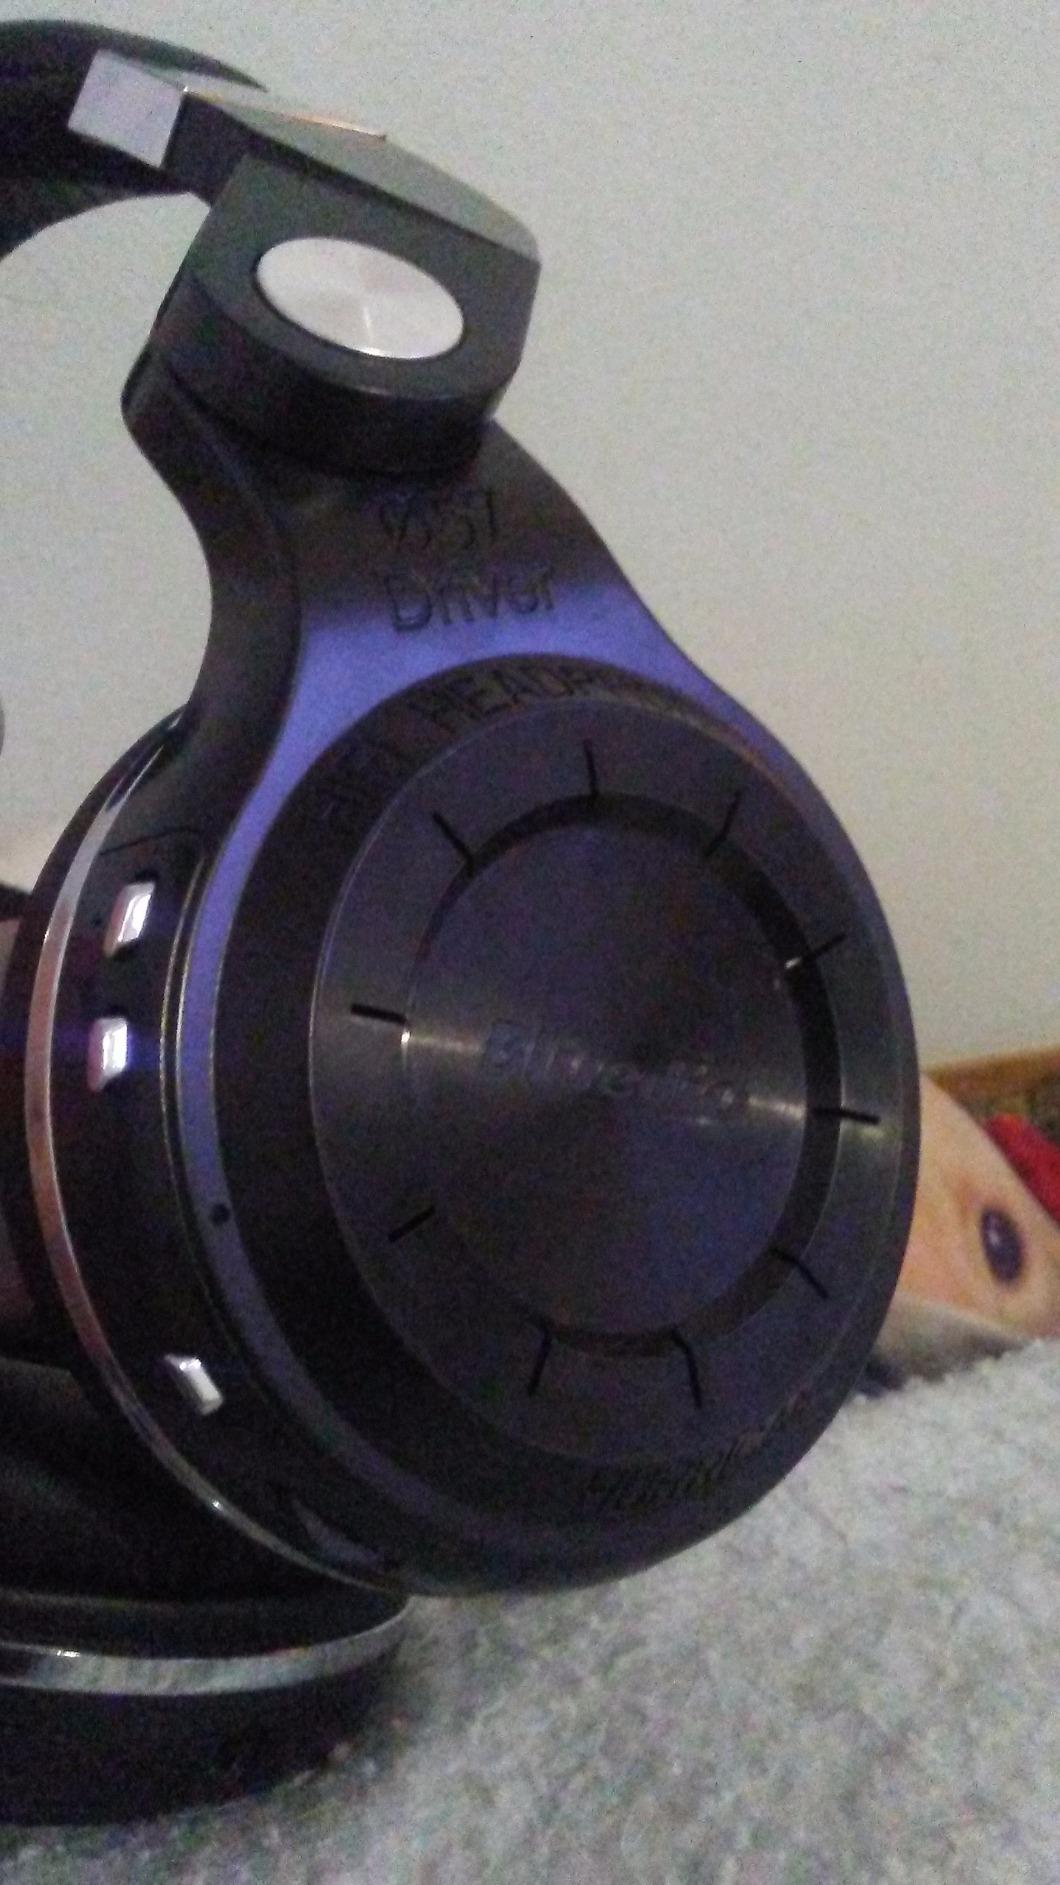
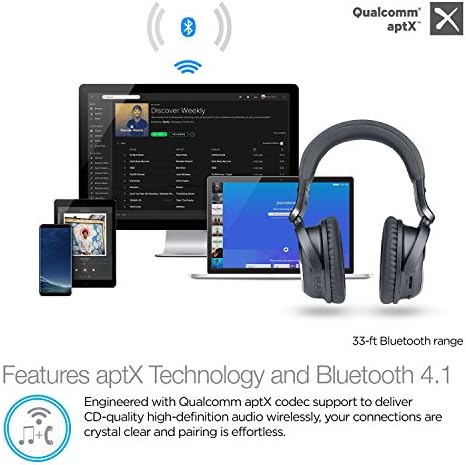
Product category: headphones
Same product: no